Grunge

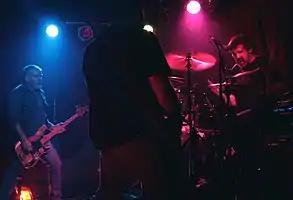
Cosmic Psychos, one of several Australian bands which influenced and interacted with the Seattle scene

The term proto-grunge has been used to describe artists as having elements of grunge well before the genre appeared in the mid- to late-1980s. Perhaps the earliest proto-grunge album is "Here Are the Sonics", released in 1965 by the Sonics. Neil Young's albums "Rust Never Sleeps" (1979) and "Ragged Glory" (1990) have been proclaimed examples of proto-grunge and grunge music. Additionally, he has been cited as an influence by Pearl Jam, which led to them backing Young for the "Mirror Ball" album, released in 1995. Other acts described as proto-grunge include Wipers and their album "Youth of America" (1981), Elvis Costello and his "Blood & Chocolate" album which Will Birch hailed as "6 or 8 years ahead of its time" (1986), and the Stooges and their album "Fun House" (1970).